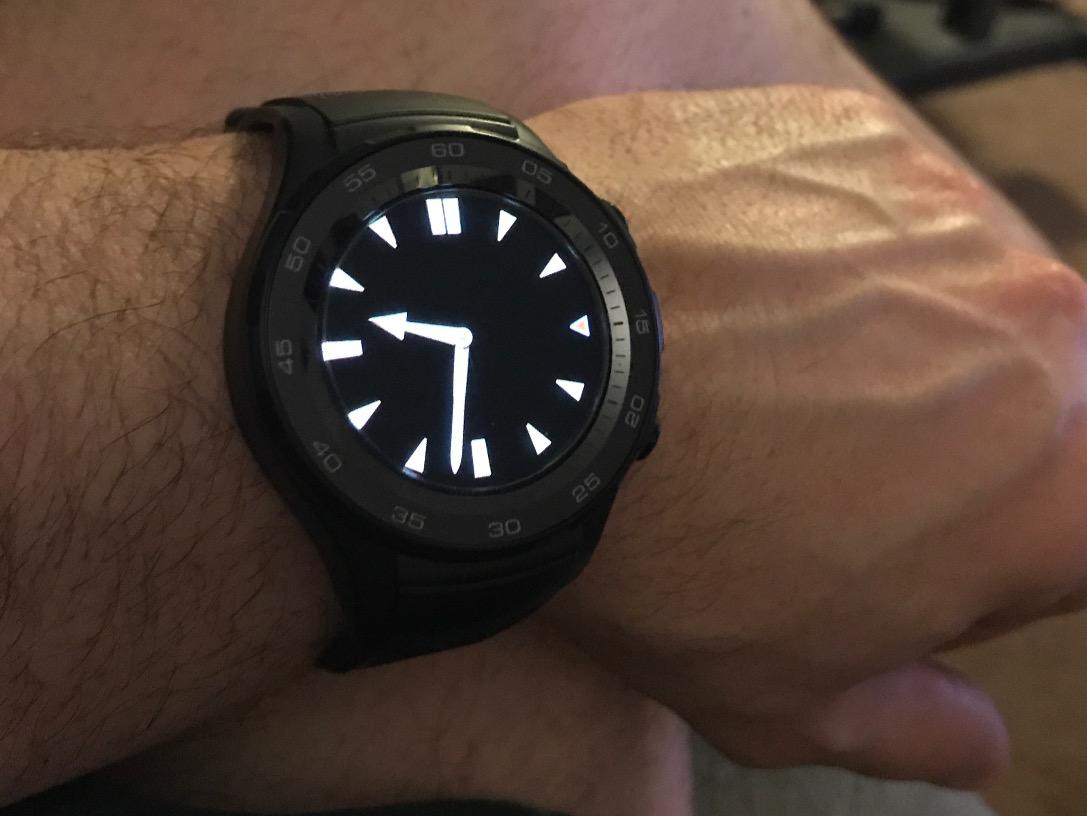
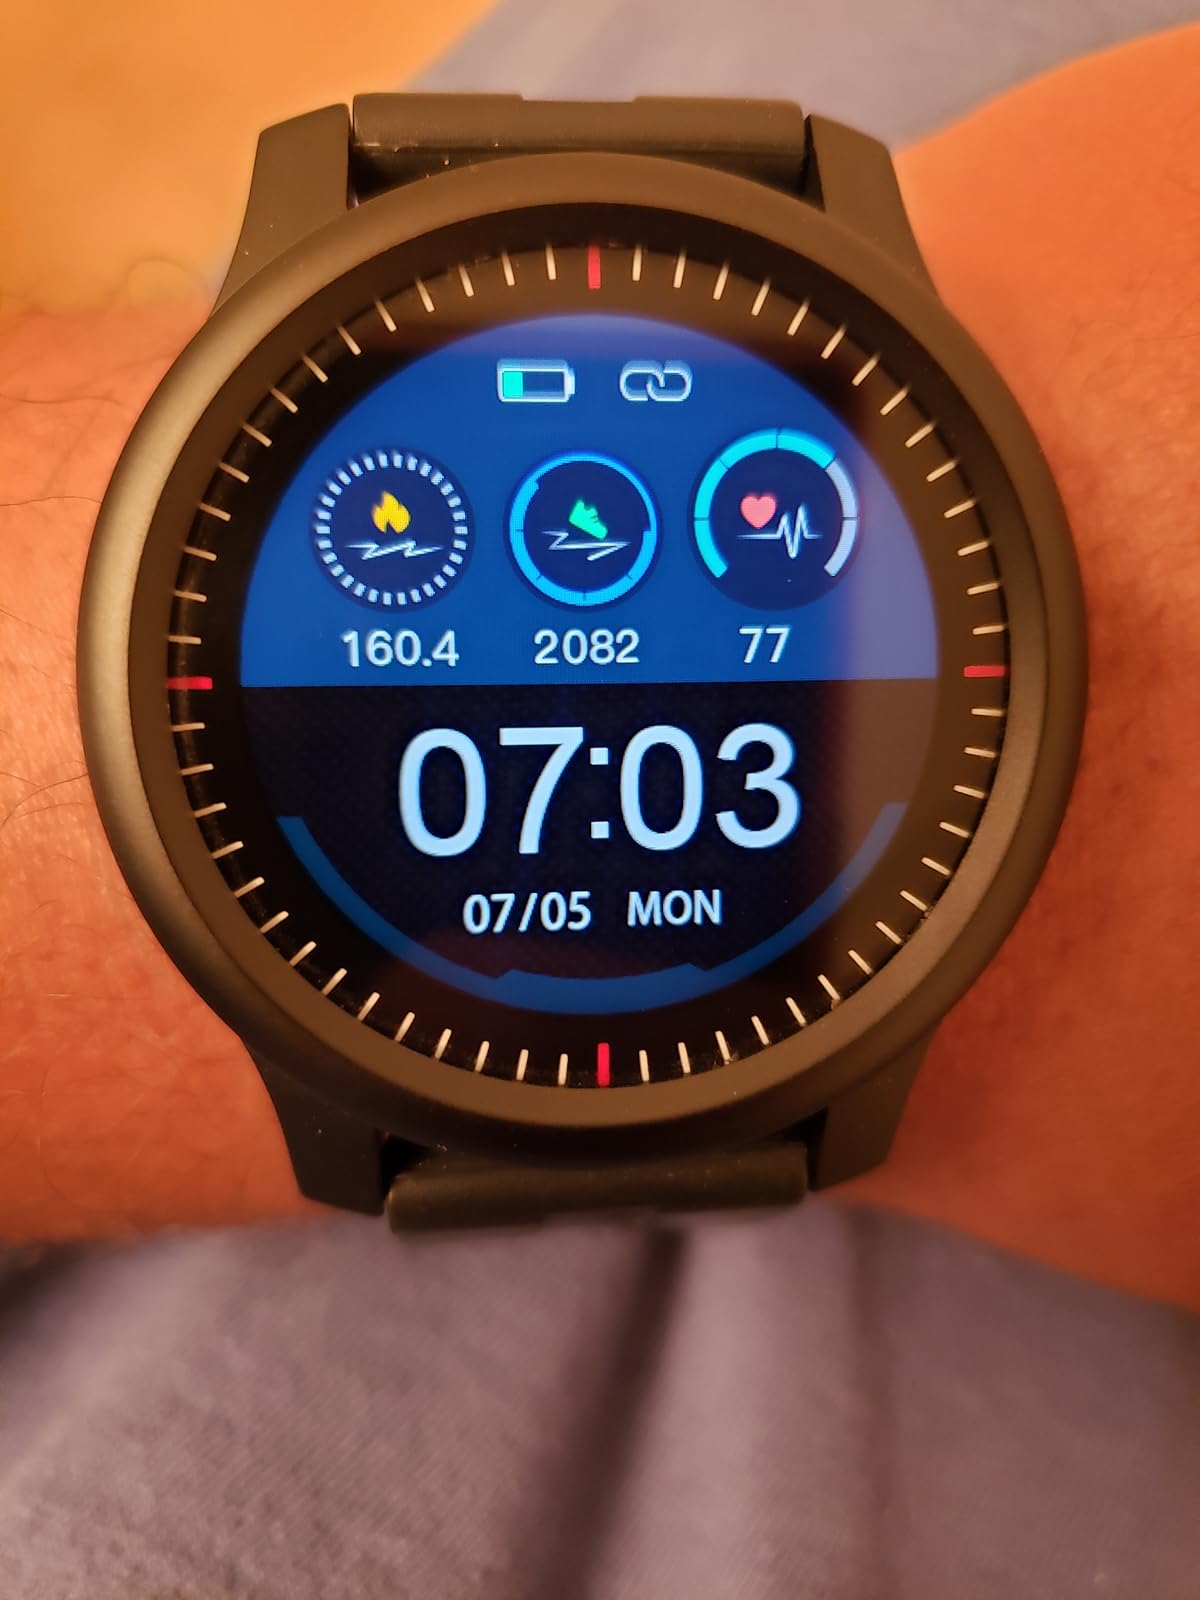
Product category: smartwatch
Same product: no